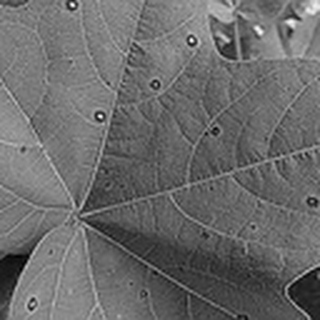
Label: cotton_target_spot